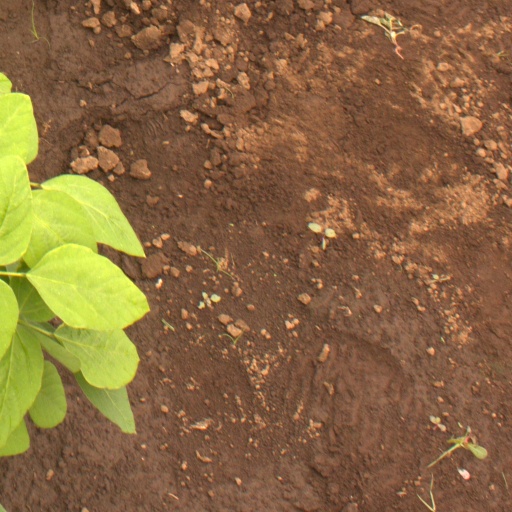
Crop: soybean